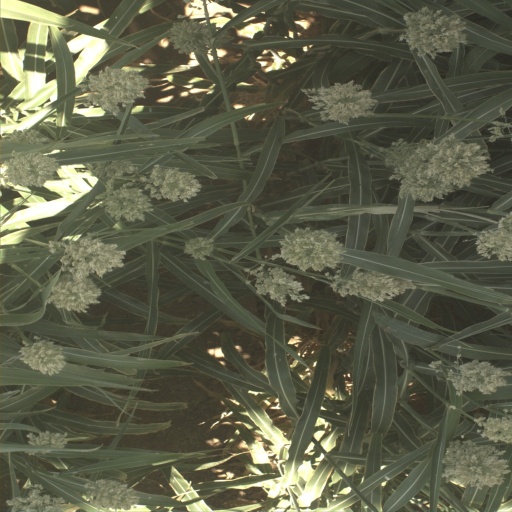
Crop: sorghum